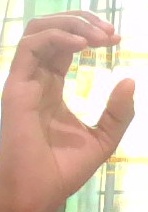
ASL sign: C